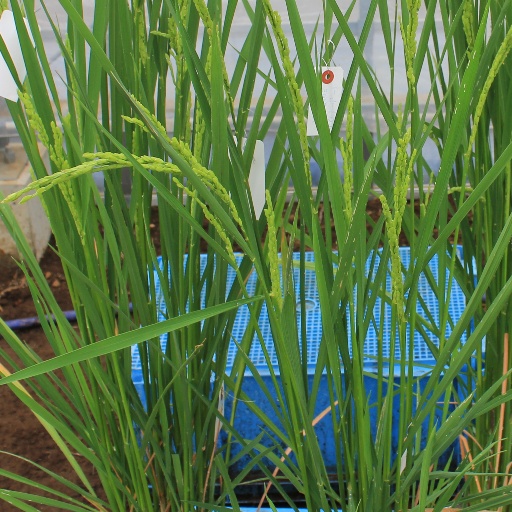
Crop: rice